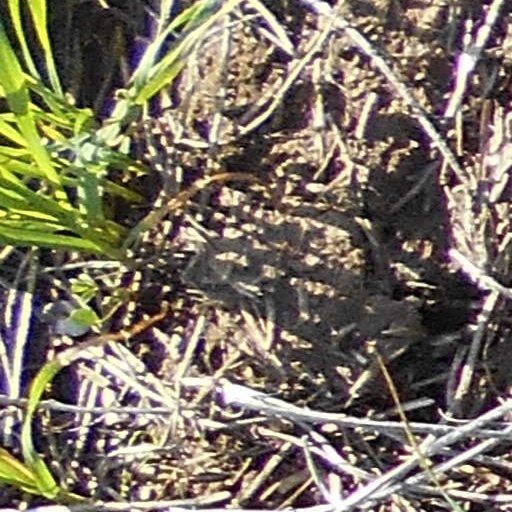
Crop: wheat